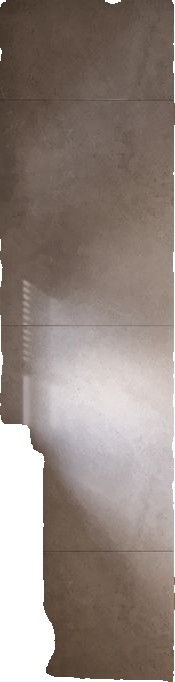
Surface category: wall